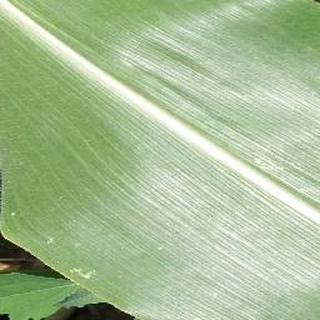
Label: healthy_corn